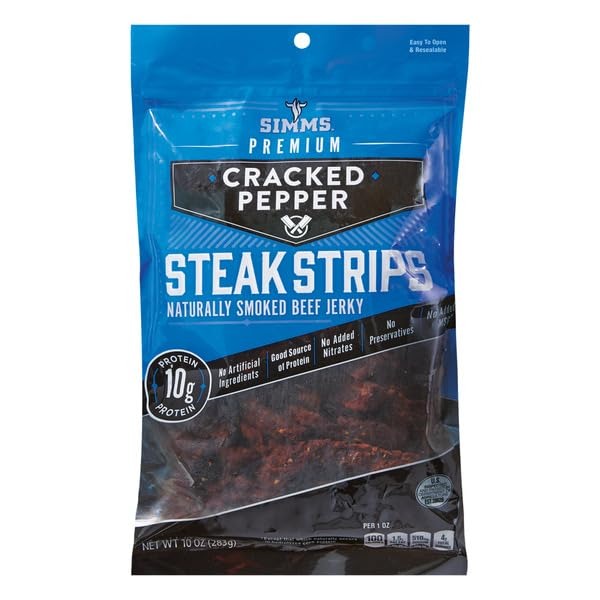
Item Name: Simm's Cracked Pepper Steak Strips - 10 oz (283g) | Great for a On-the-Go Snack, Post-Workout Snack, Charcuterie Boards, Travel or Camping Food
Bullet Point 1: Premium Beef: Crafted from high-quality beef, these snack sticks offer a savory and robust flavor profile, ensuring a satisfying and indulgent snacking experience.
Bullet Point 2: On-the-Go Convenience: Packaged for on-the-go convenience, these are the perfect portable snack for hiking, work, or any moment when you need a flavorful and energizing pick-me-up.
Bullet Point 3: Protein-Packed: Packed with protein, these snack sticks are a convenient and satisfying way to refuel during your busy day or provide an energy boost during outdoor activities.
Product Description: <p> Introducing Simms Original Zero Sugar Smoked Snack Sticks, a savory delight that redefines guilt-free snacking. Immerse yourself in the timeless flavor of premium beef, expertly hickory-smoked to perfection, and <p> Introducing Simms Cracked Pepper Steak Strips, a bold and flavorful snacking experience that combines premium steak with the robust kick of cracked black pepper. Immerse yourself in the rich taste of high-quality beef, expertly seasoned and crafted into convenient strips that deliver a savory and peppered punch with every bite. </p> <p> Carefully prepared for those who savor the bold pairing of beef and cracked pepper, Simms Cracked Pepper Steak Strips offer a satisfying fusion of premium ingredients. The lean steak is thoughtfully seasoned, allowing the cracked black pepper to enhance the natural richness of the beef and create a jerky that's both hearty and delicious. </p> <p> Perfect for those seeking a protein-packed and savory snack, Simms Cracked Pepper Steak Strips are ideal for on-the-go adventures, post-workout refueling, or any time you crave a satisfying and flavorful treat. </p>
Value: 1.0
Unit: Count

Price: 18.93